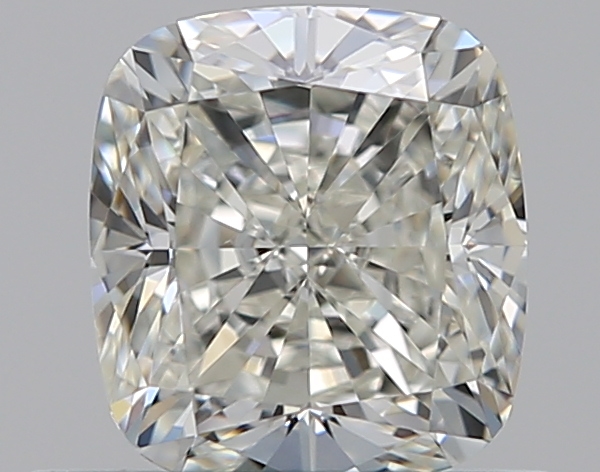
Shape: cushion
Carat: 0.77
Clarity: VS1
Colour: J
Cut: EX
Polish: EX
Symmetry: EX
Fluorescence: N
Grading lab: GIA
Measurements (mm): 5.36 x 4.89 x 3.4